Kassym-Jomart Tokayev 2022 presidential campaign

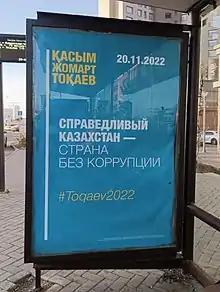
Election campaign advertising Tokayev in Russian at a bus stop in Astana, 31 October 2022

Tokayev's campaign was formally launched with the opening of his republican headquarters on 21 October 2022 across Kazakhstan, which began distributing printed leaflets, publication of information materials in the media and social networks. The following day on 22 October, a first meeting of the headquarters was held where chief of staff Erlan Qoşanov outlined the main task in explaining election programme of Tokayev to every electorate and detailed a plan in visiting a total of 207 settlements and hold "hundreds of campaign events".